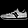
Label: Sneaker